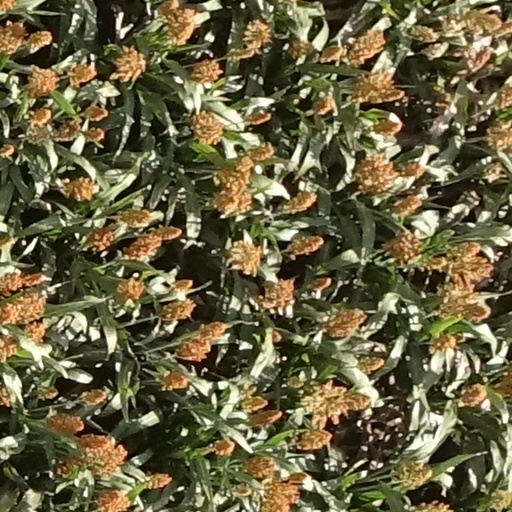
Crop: sorghum